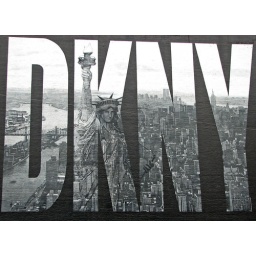
Ad on a building wall in Manhattan